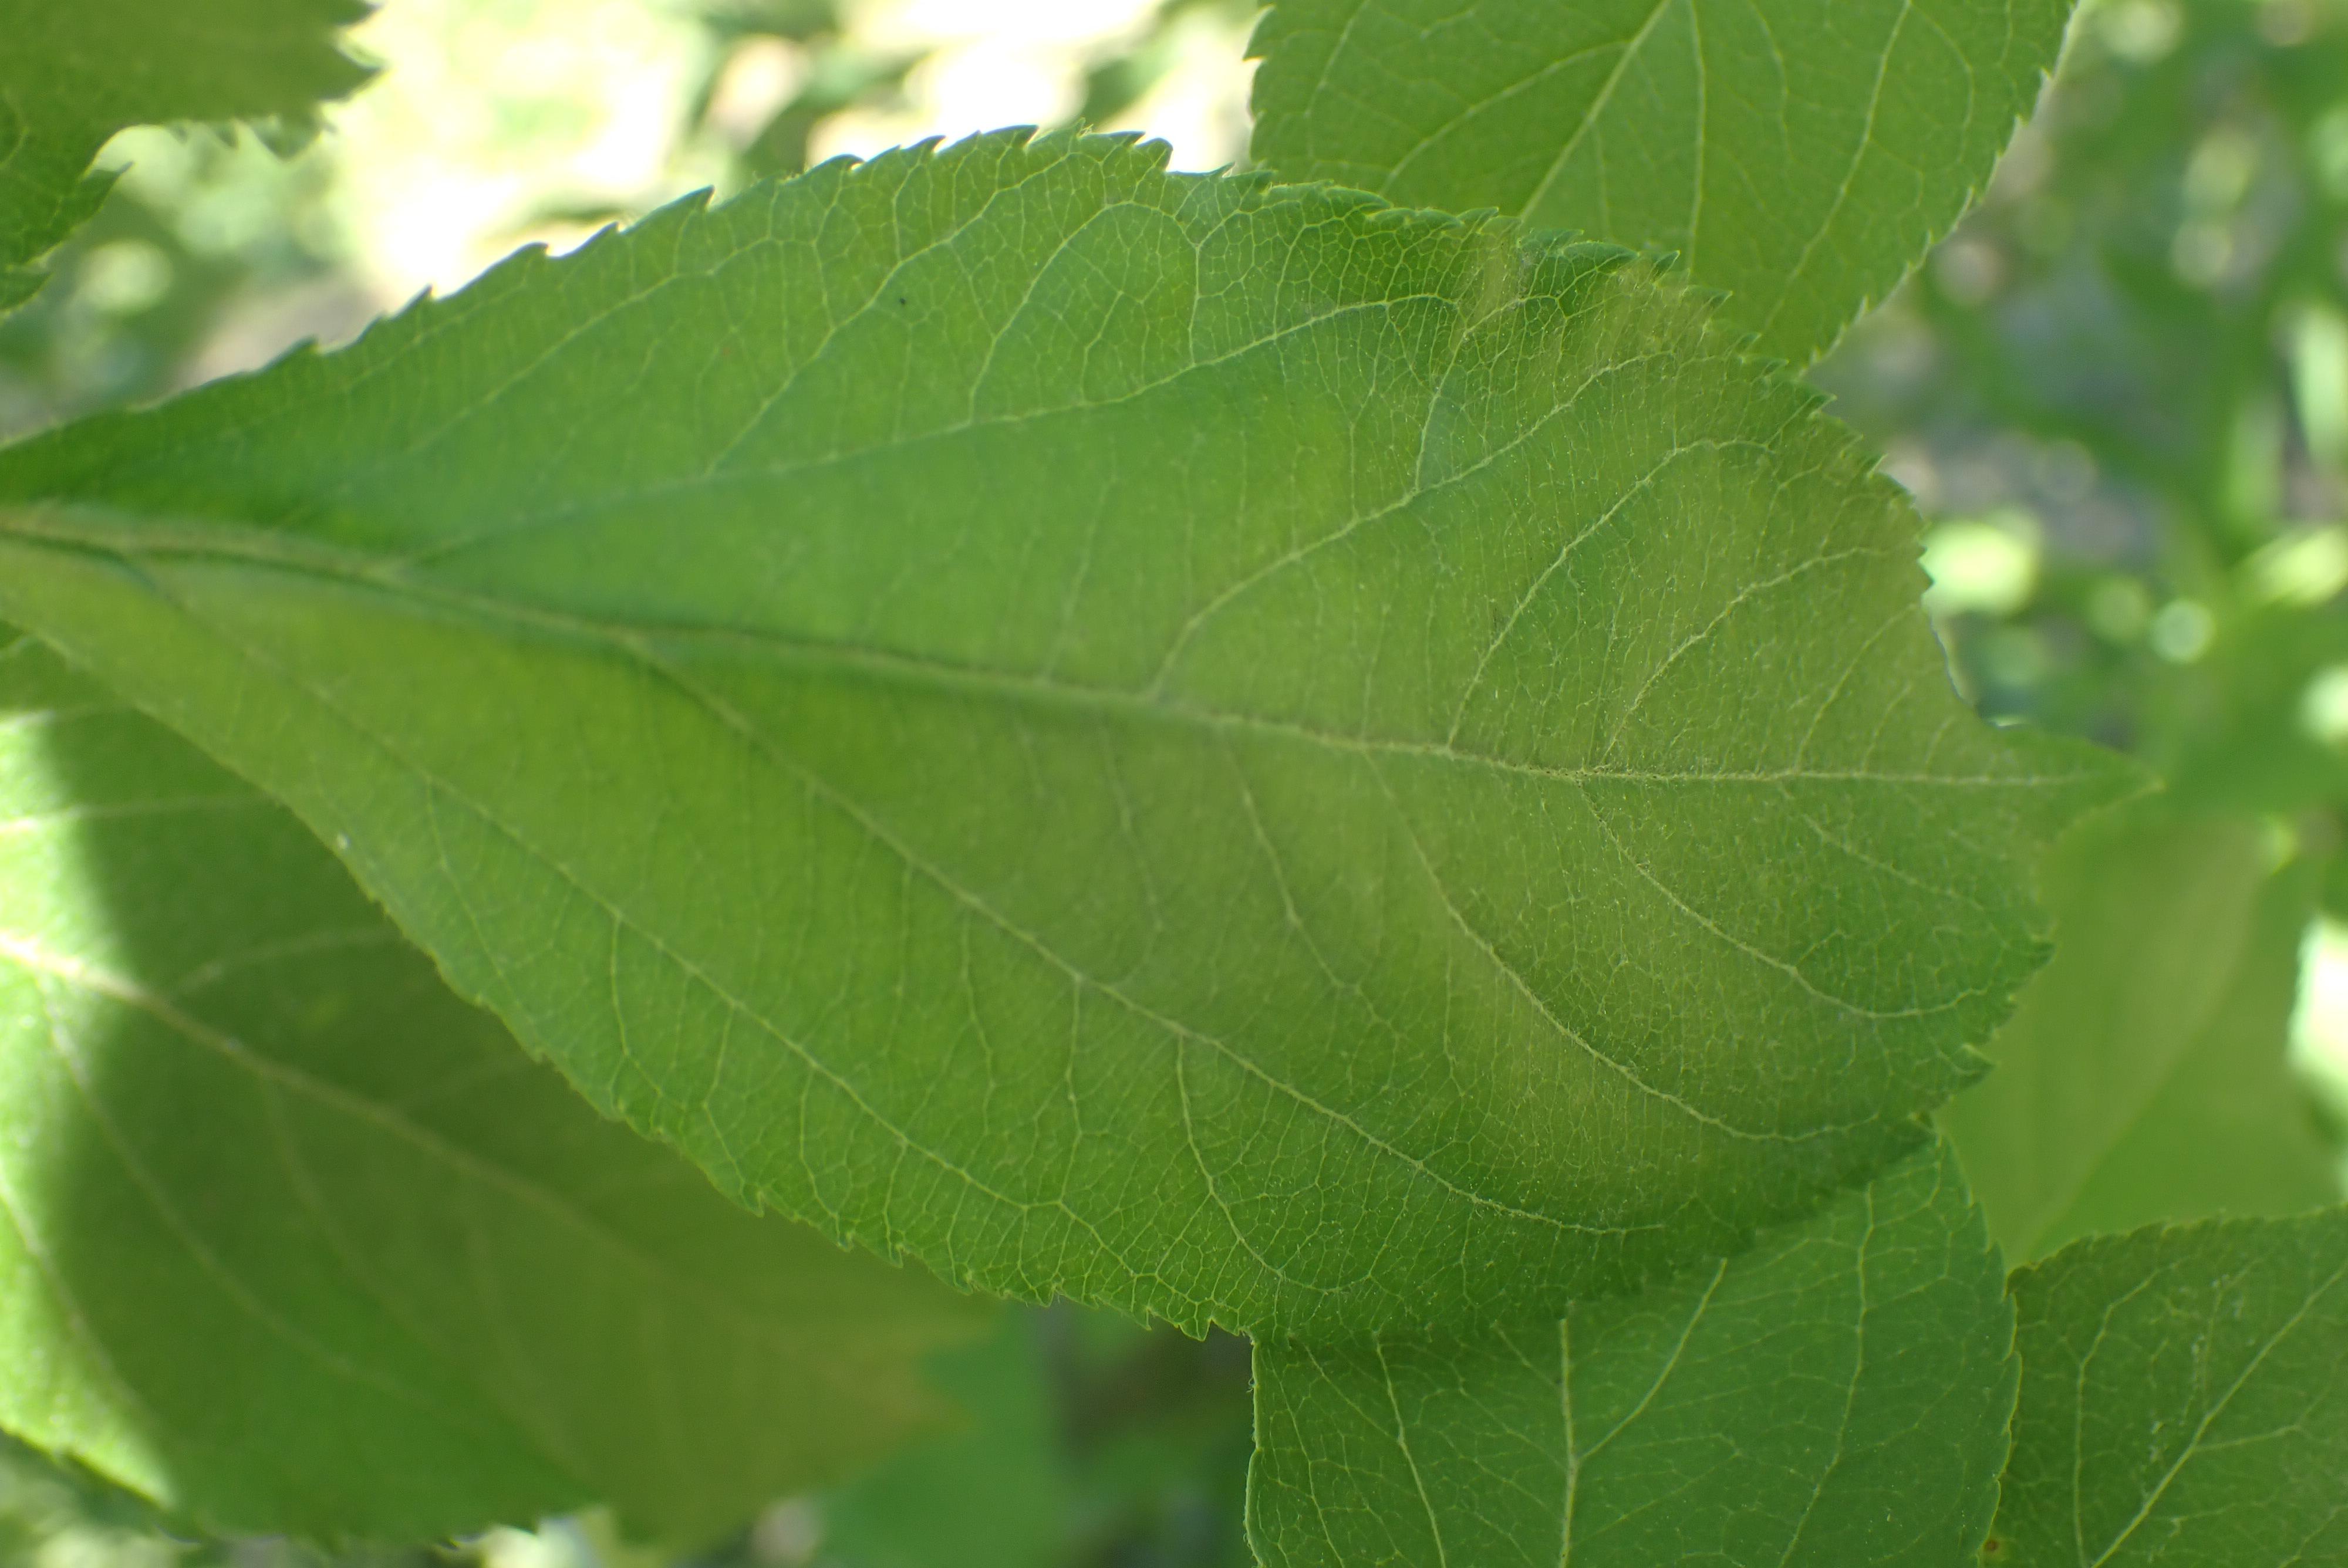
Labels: healthy